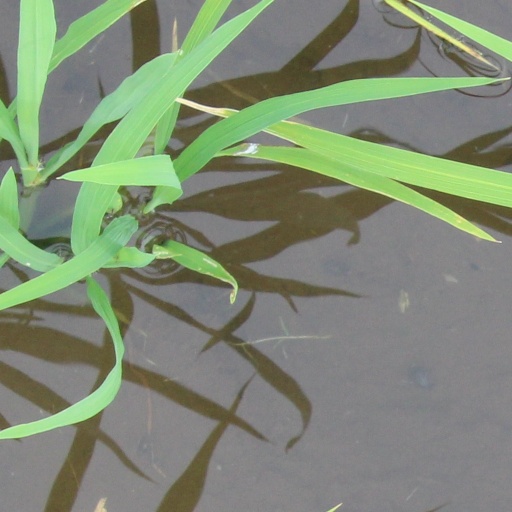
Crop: rice